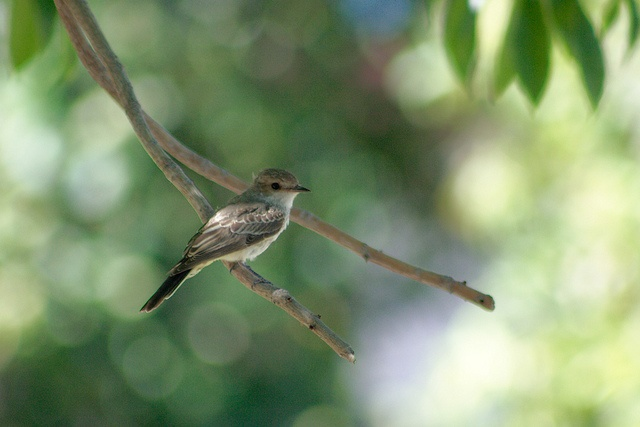
A small bird standing on branch of a tree with more trees in the background.
a small bird in a tree branch with leaves
A bird perched on the branch of a tree.
Little bird sitting on a tiny tree limb
This is a bird sitting on a twig.